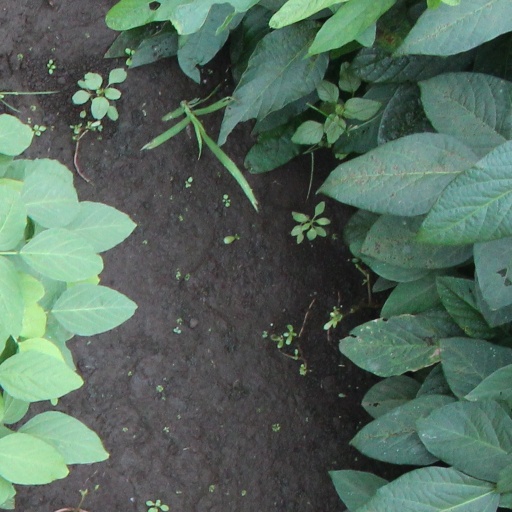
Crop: soybean